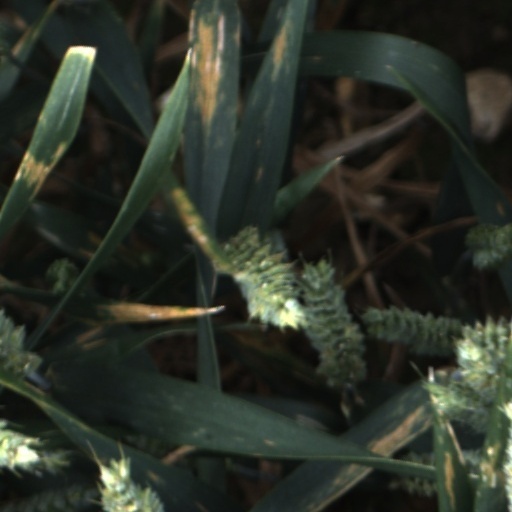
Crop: wheat